Kinetic art

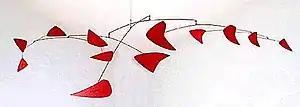
Alexander Calder, "Red Mobile," 1956, Painted sheet metal and metal rods, a signature work – Montreal Museum of Fine Arts

Russian artist Alexander Rodchenko, Tatlin's friend and peer who insisted his work was complete, continued the study of suspended mobiles and created what he deemed to be "non-objectivism". This style was a study less focused on mobiles than on canvas paintings and objects that were immovable. It focuses on juxtaposing objects of different materials and textures as a way to spark new ideas in the mind of the viewer. By creating discontinuity with the work, the viewer assumed that the figure was moving off the canvas or the medium to which it was restricted. One of his canvas works titled "Dance, an Objectless Composition" (1915) embodies that desire to place items and shapes of different textures and materials together to create an image that drew in the viewer's focus.